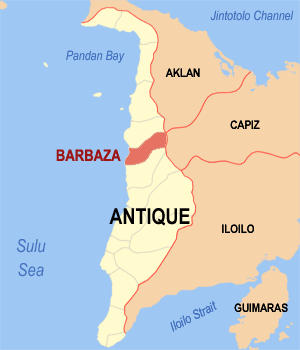
Barbaza est une municipalité de la province d'Antique, aux Philippines.